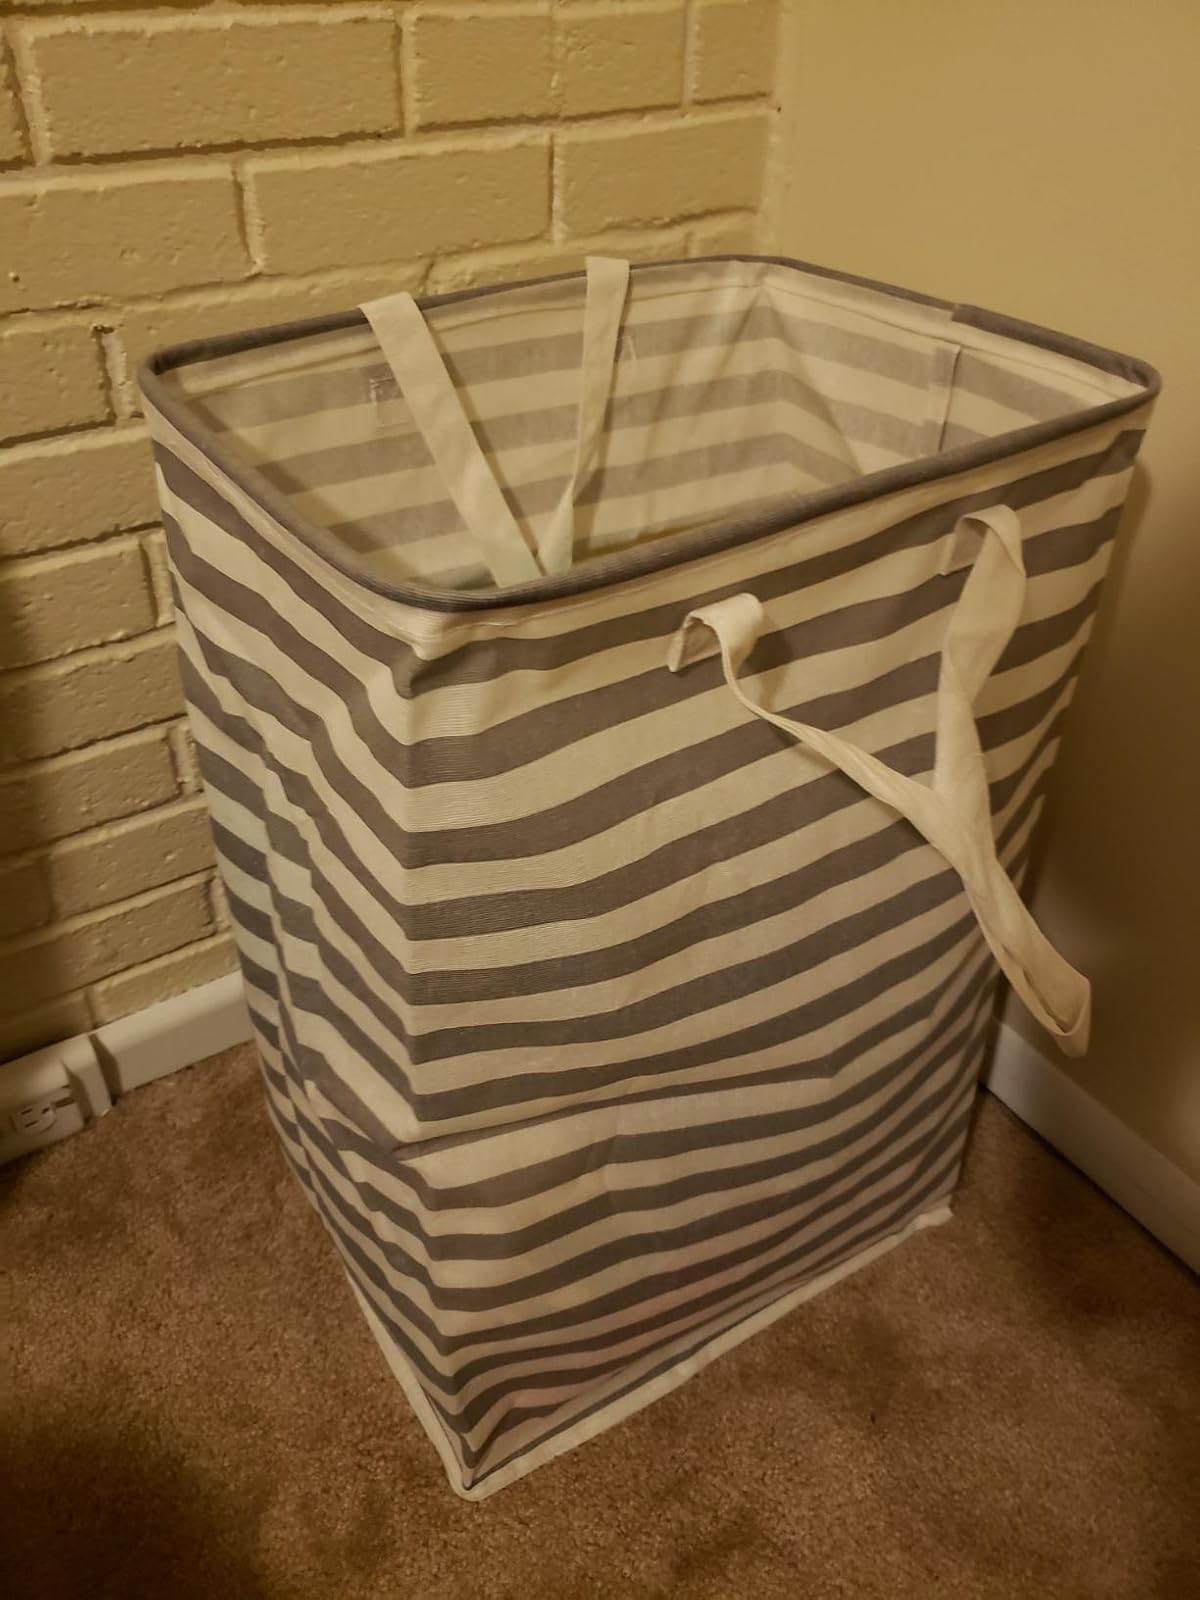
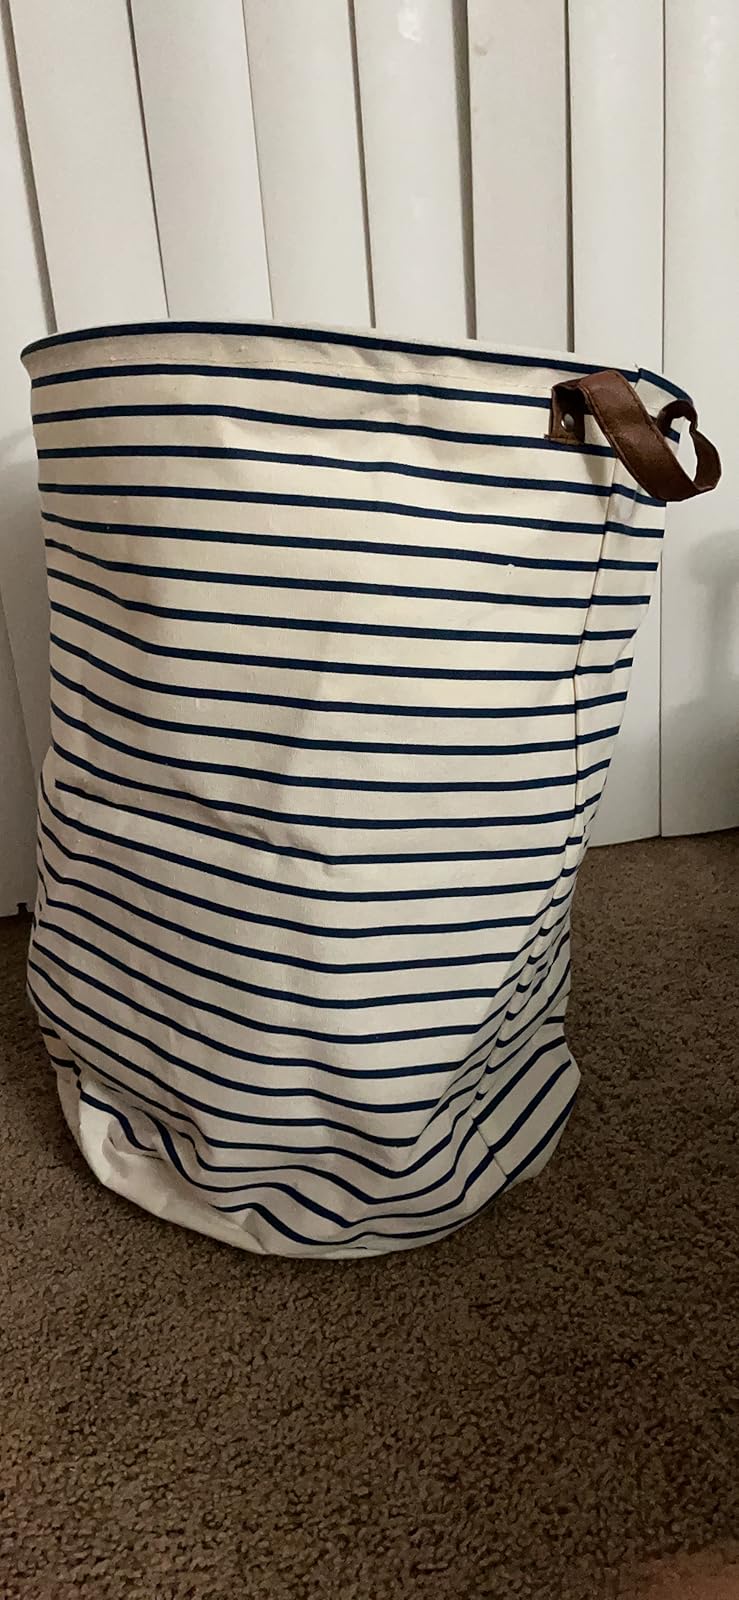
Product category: items_hamper
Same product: no